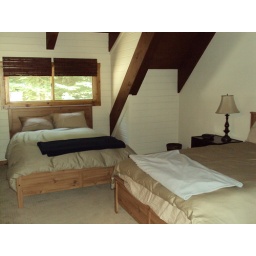
2 queen size beds in master suite, also has private bathroom with tub and shower